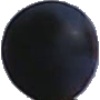
Label: Grape Blue 1